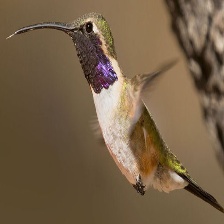
Species: LUCIFER HUMMINGBIRD
Scientific name: CALOTHORAX LUCIFER
ImageNet parent category: hummingbird